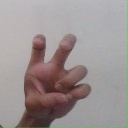
अक्षर: छ